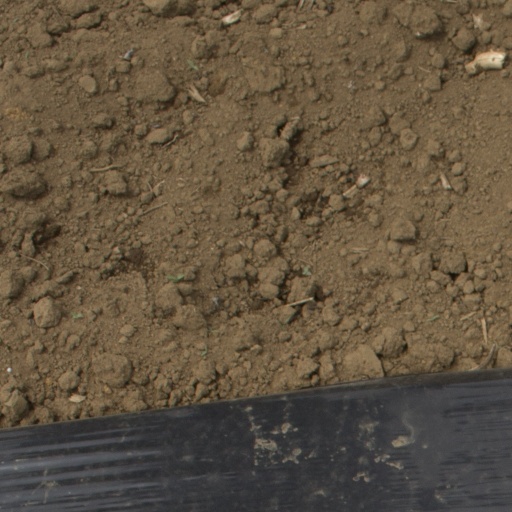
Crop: Jerusalem artichoke